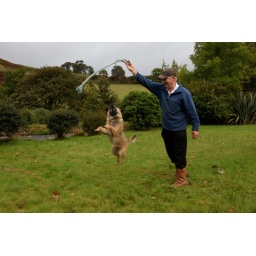
Colin Firth and his dog Bob at their house in Scotland.